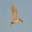
Label: bird